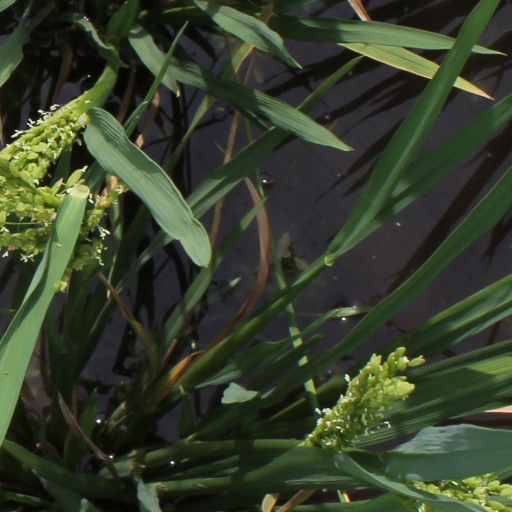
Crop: rice